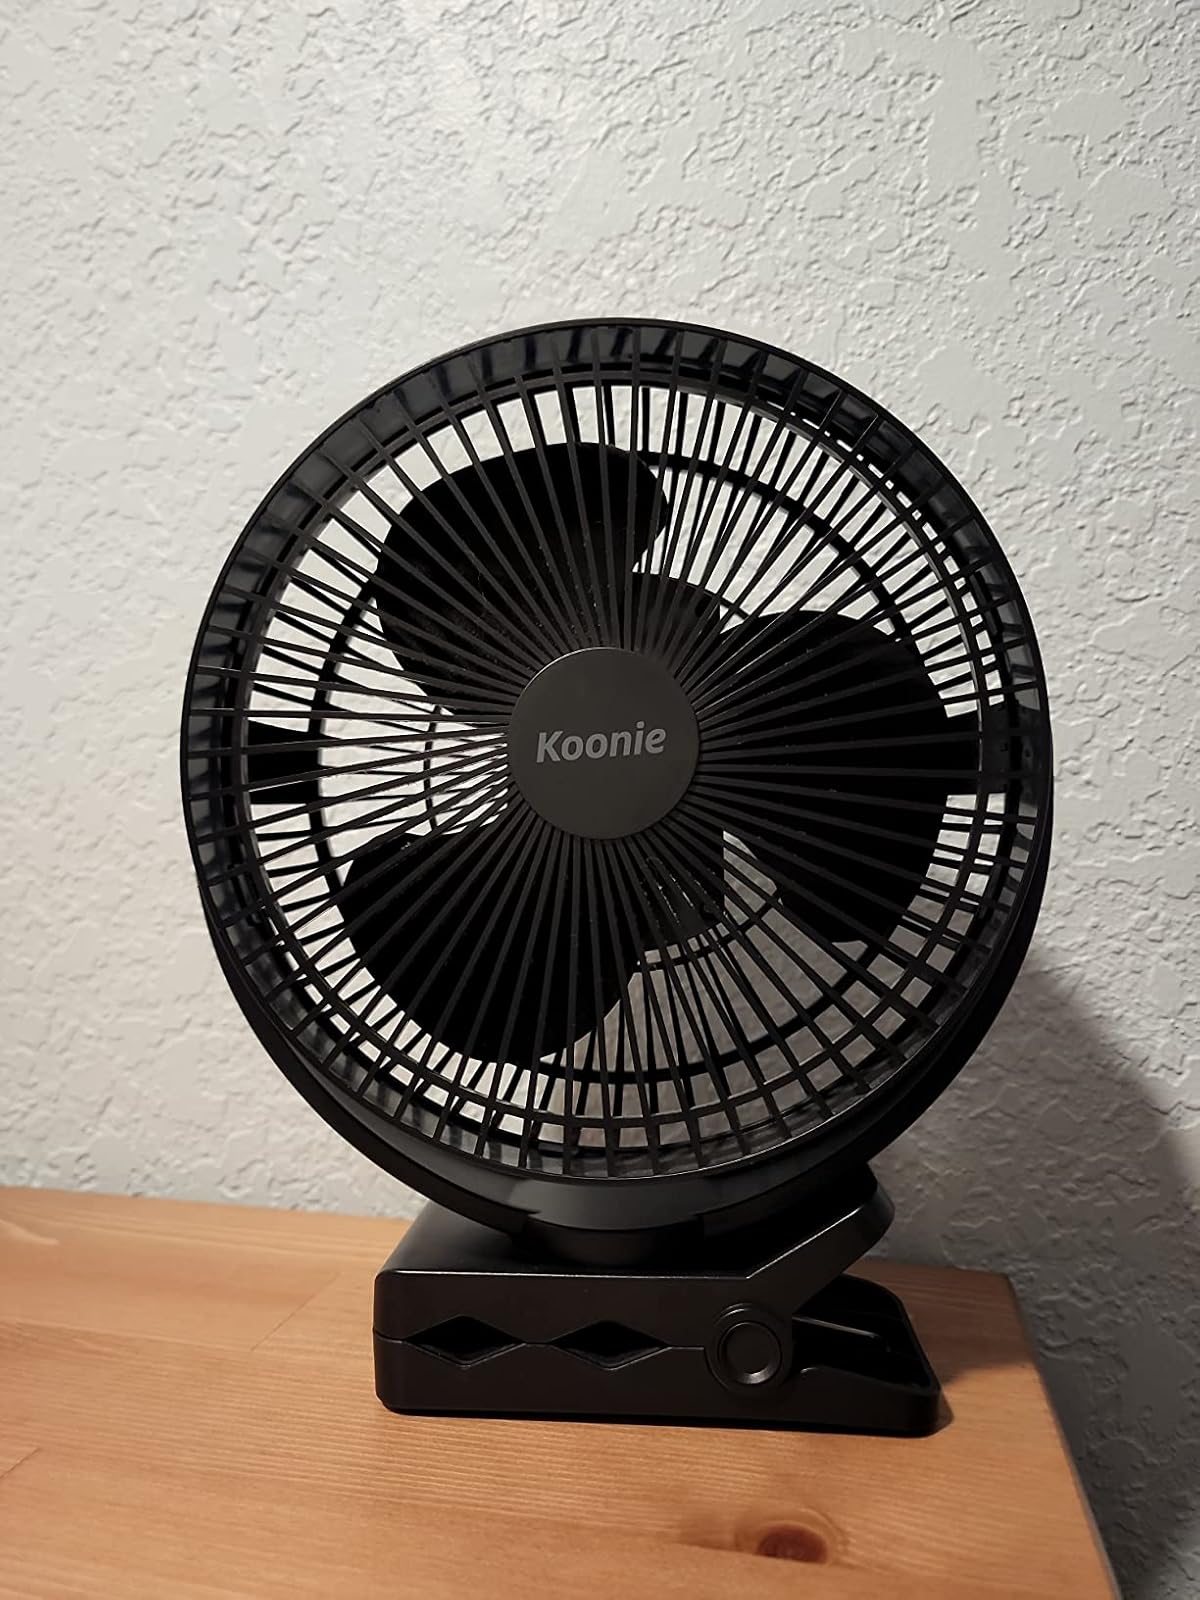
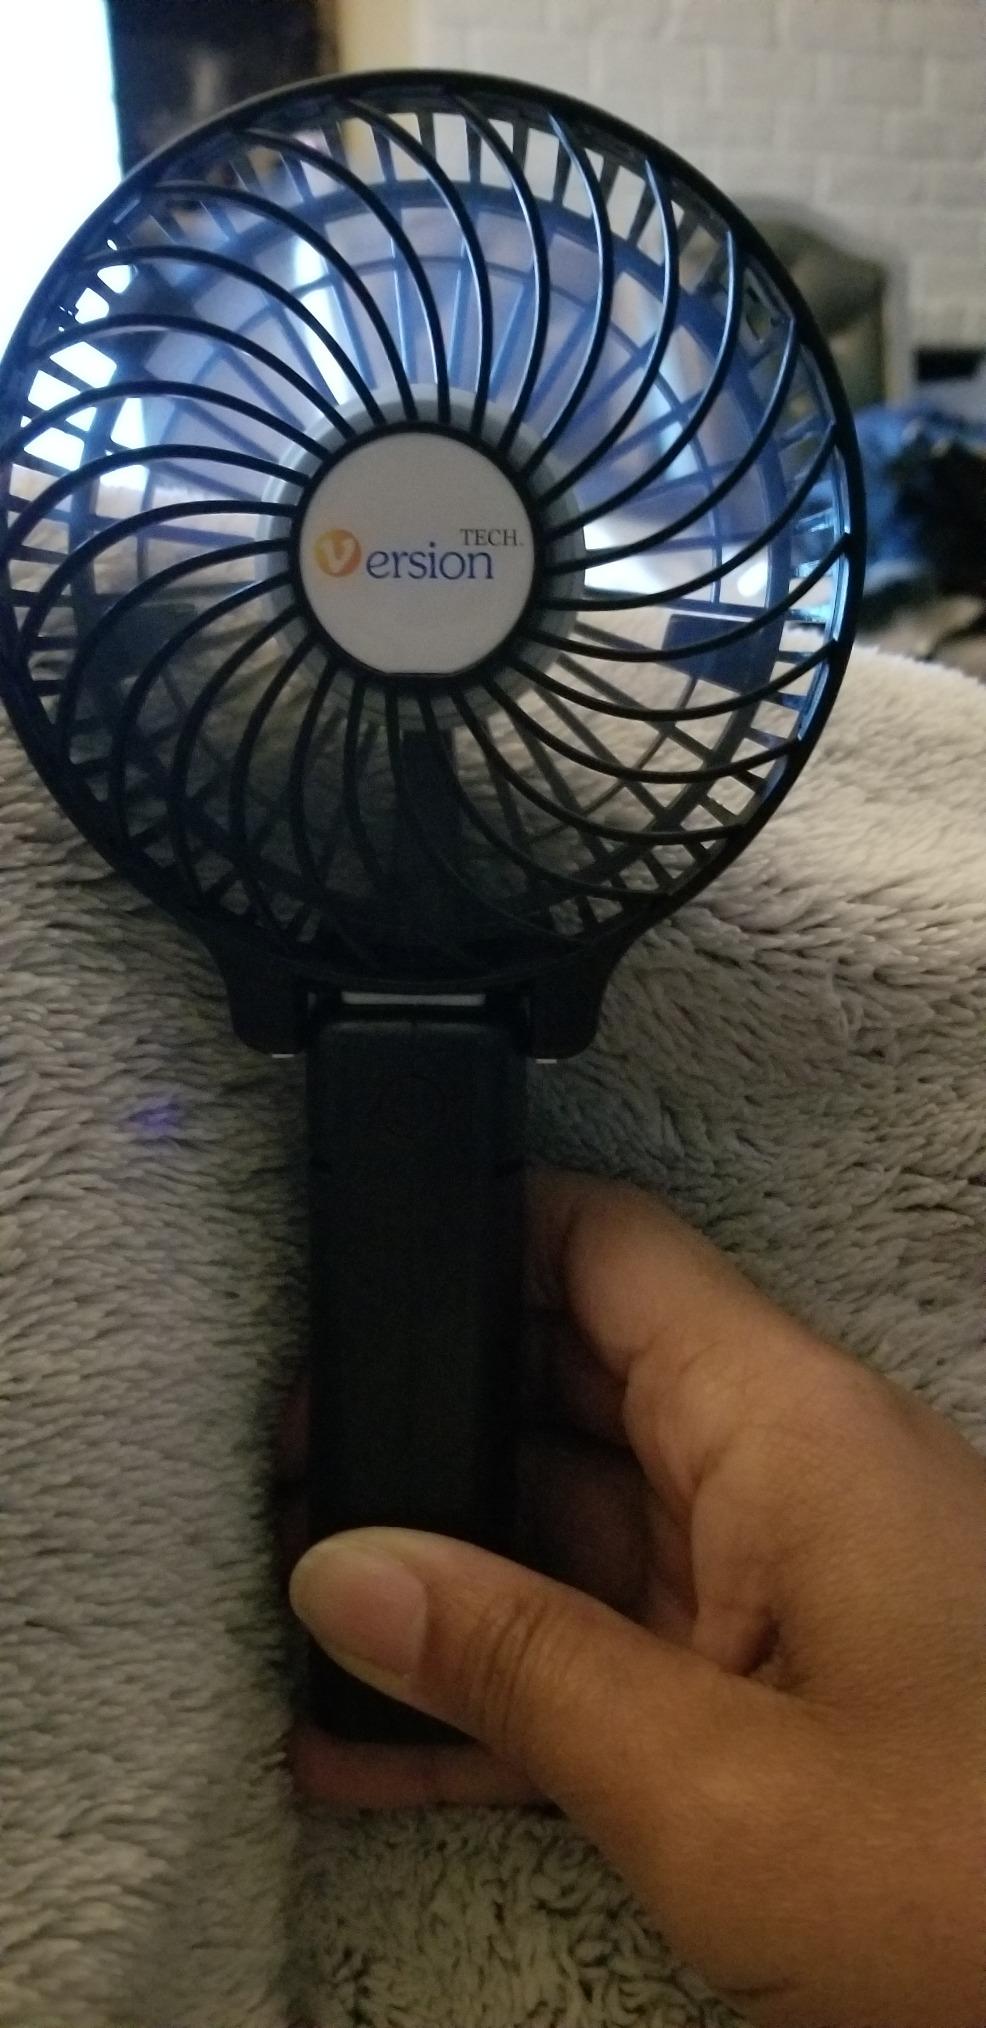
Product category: fan
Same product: no